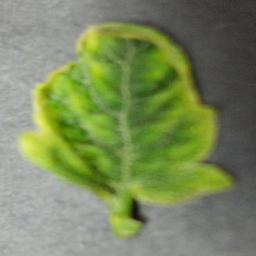
Label: Tomato___Tomato_Yellow_Leaf_Curl_Virus